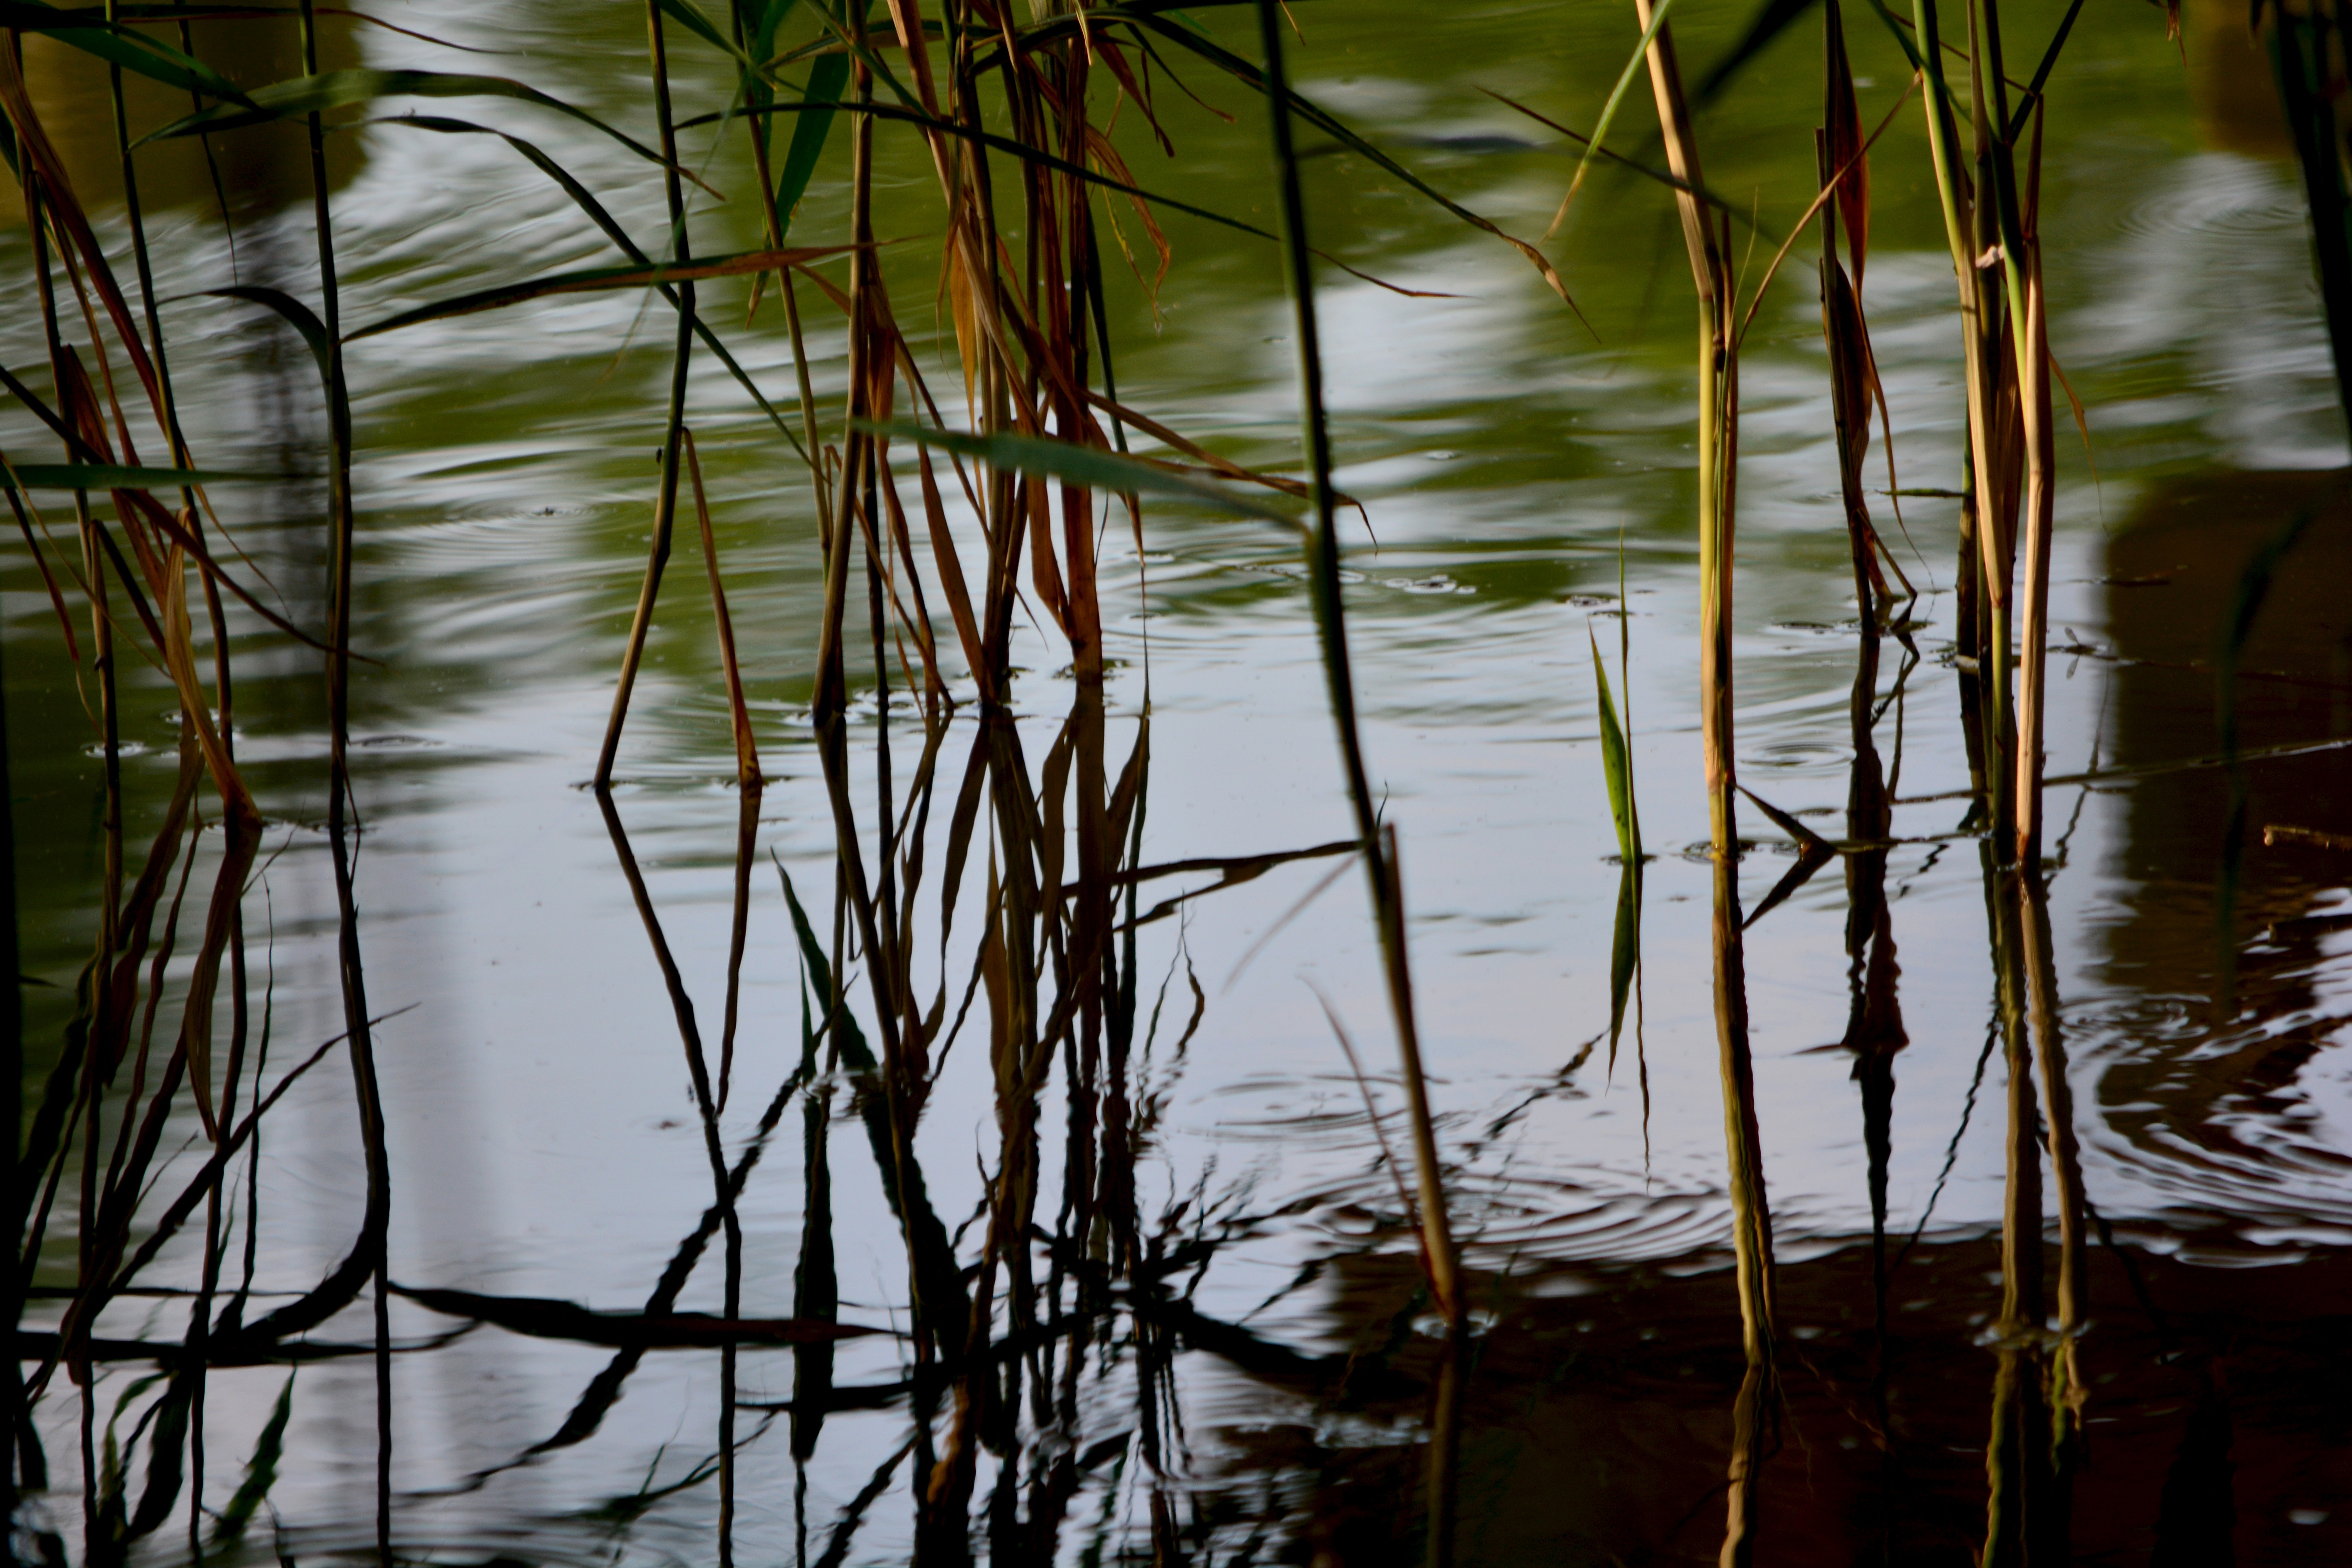
tree, water, nature, swamp, branch, plant, sunlight, morning, leaf, reed, pond, reflection, autumn, botany, waterfront, aquatic plant, wetland, habitat, natural environment, grass family, woody plant, bayou, bog plants